Mick Gallagher

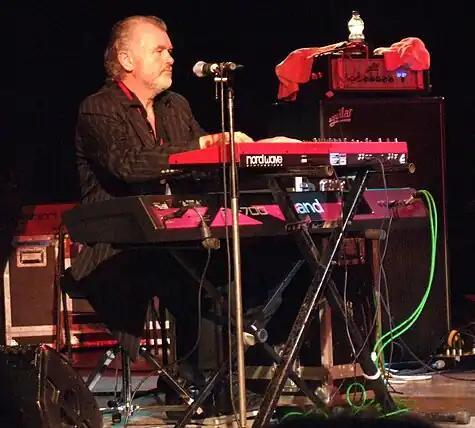
Gallagher on tour with Animals & Friends in France, 2008

Michael William Gallagher (born 29 October 1945) is an English Hammond organ, piano and synthesizer player best known as a member of Ian Dury and the Blockheads and for his contributions to albums by the Clash. He has also written music for films such as "Extremes" (1971) and "After Midnight" (1990), and the Broadway play "Serious Money" (1987).